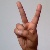
The image shows a hand gesture representing the letter 'V' in Indian Sign Language.